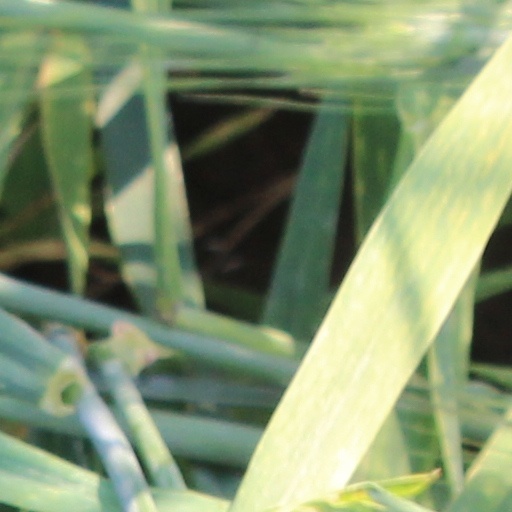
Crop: wheat